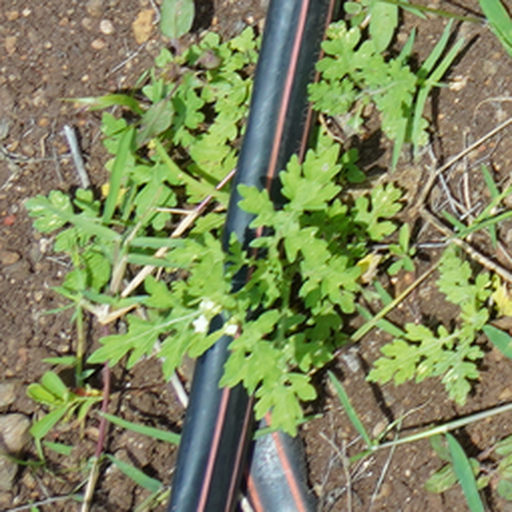
Weed species: Gajar_gavat_(Parthenium hysterophorus)